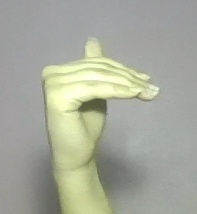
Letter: khaa